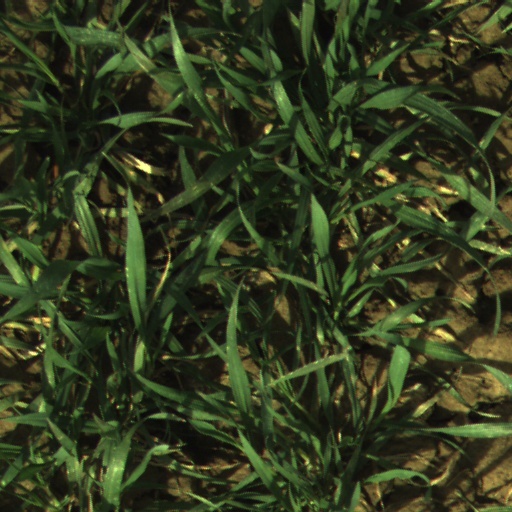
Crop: wheat